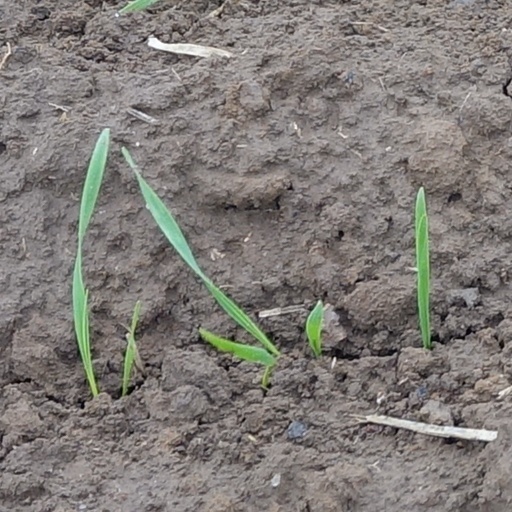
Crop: wheat